Sidi Saada Mausoleum

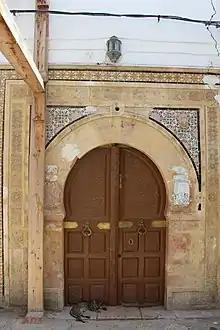
Sidi Saada mausoleum entrance

Sidi Saada Mausoleum, also known as zaouiet Sidi Saada (Arabic: زاوية سيدي سعادة), is one of the zaouïas of the medina of Sfax in Tunisia, and headquarters of Aissawa, one of the rites of Sufism.